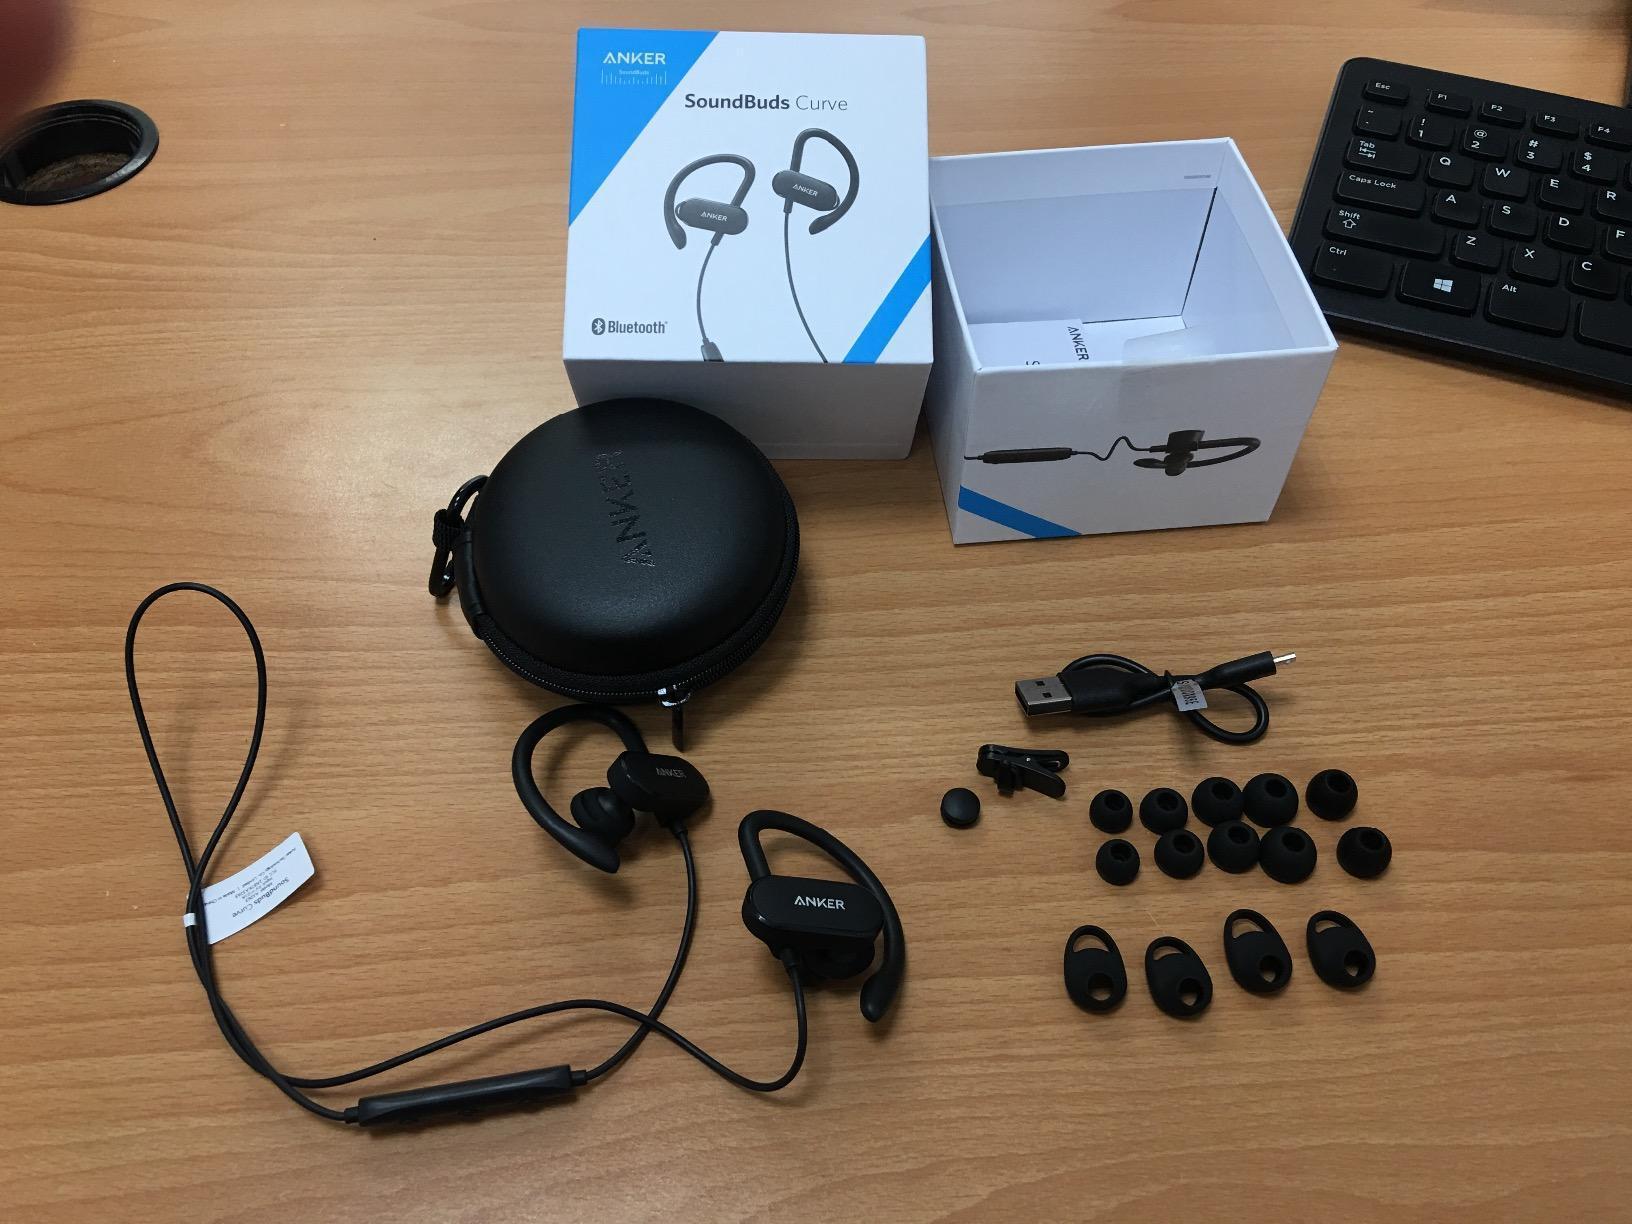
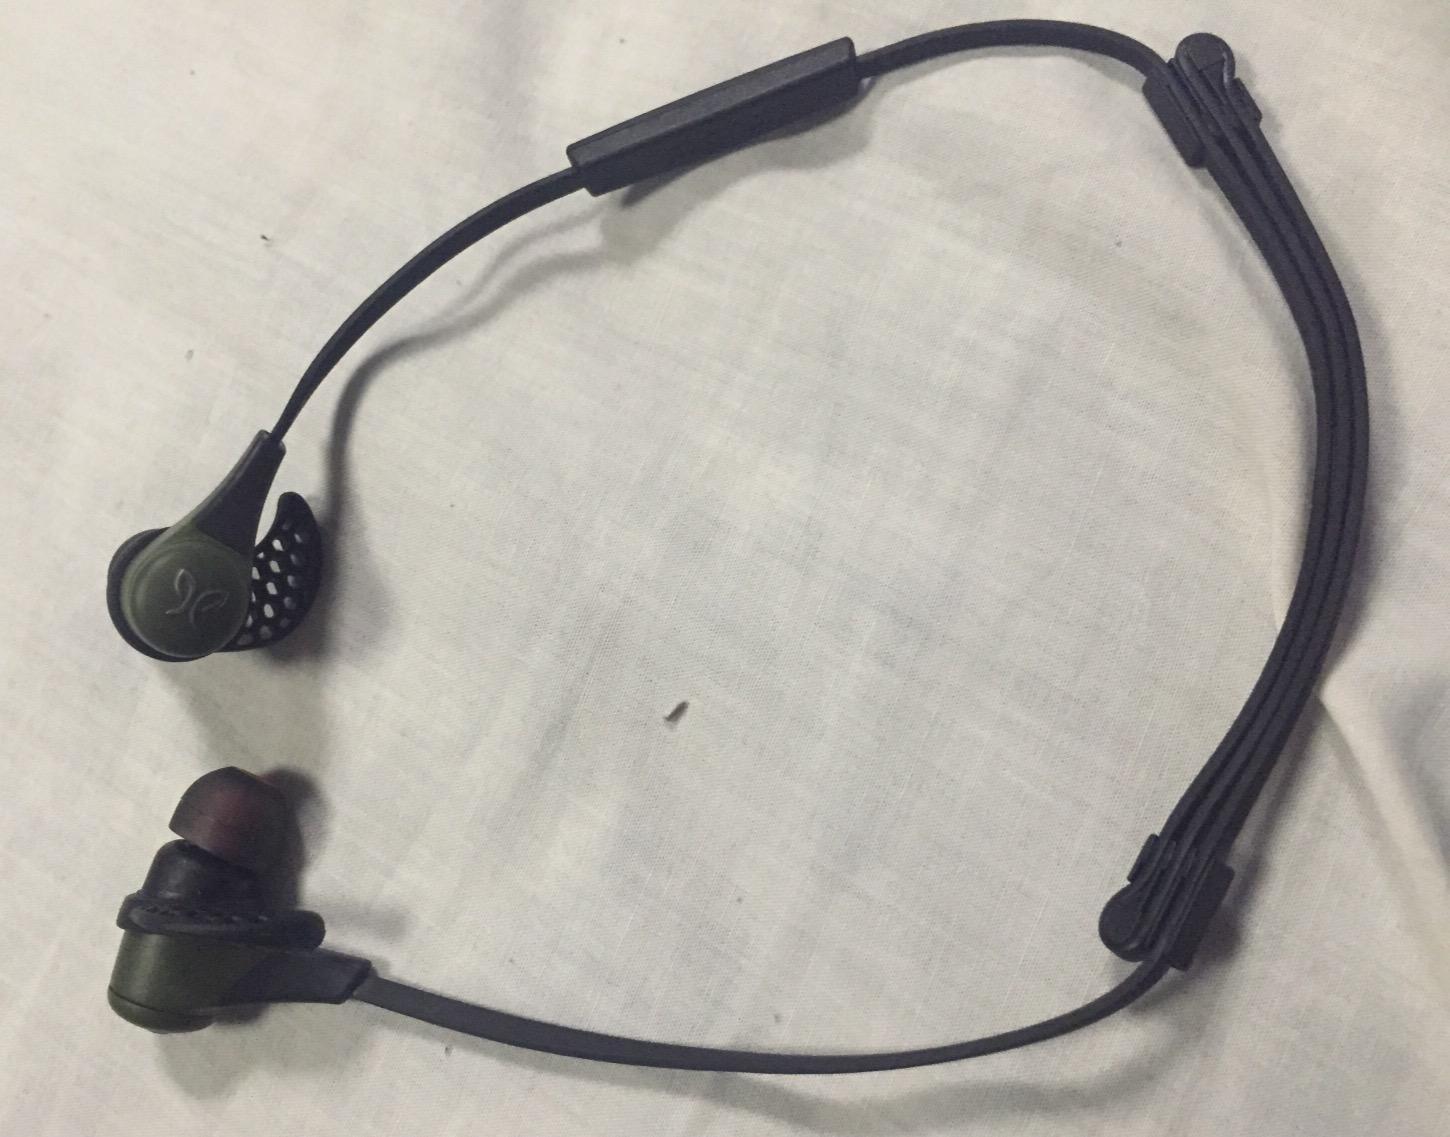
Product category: headphones
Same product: no